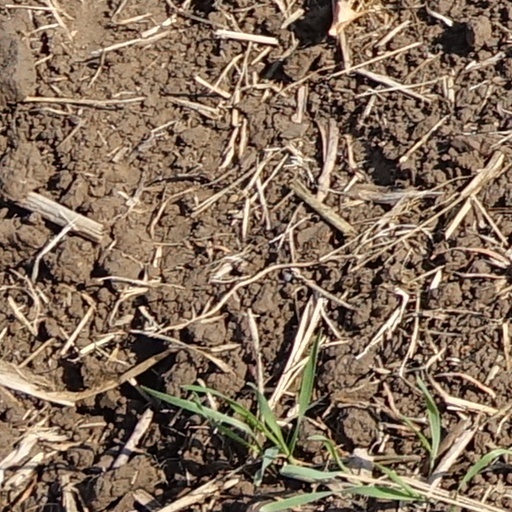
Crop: wheat